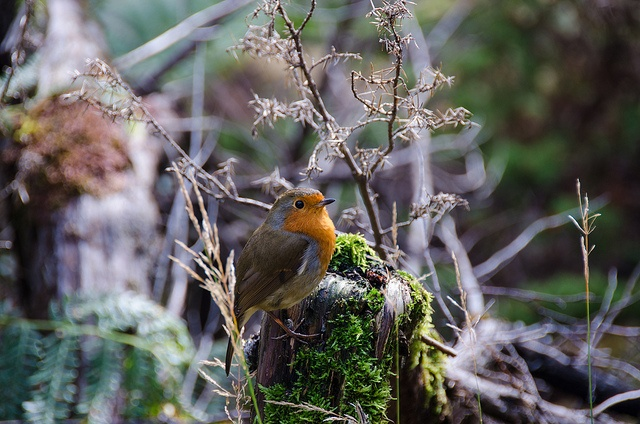
A bird perched on a plant in the middle of a forest.
A small brightly colored bird is sitting on a fence post.
A bird perched on a stump surrounded by foliage.
A pretty bird is sitting in some bushes.
A bird is shown in the wild of a forest.